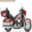
Label: motorcycle